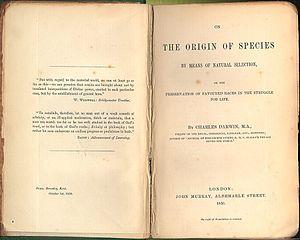
Joaquim Maria Machado de Assis est un écrivain et journaliste brésilien, considéré par beaucoup de critiques, d’universitaires, de gens de lettres et de lecteurs comme l’une des grandes figures, sinon la plus grande, de la littérature brésilienne.